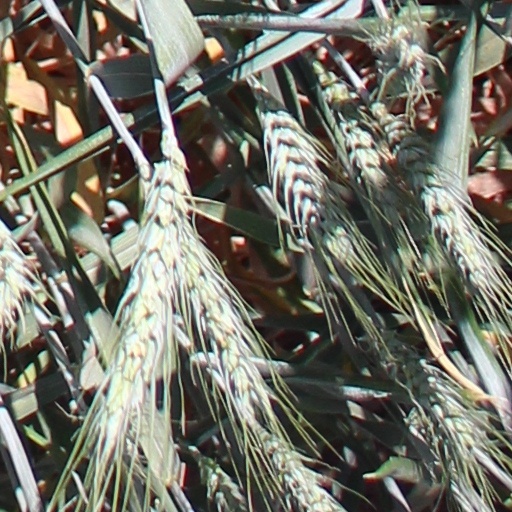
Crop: wheat